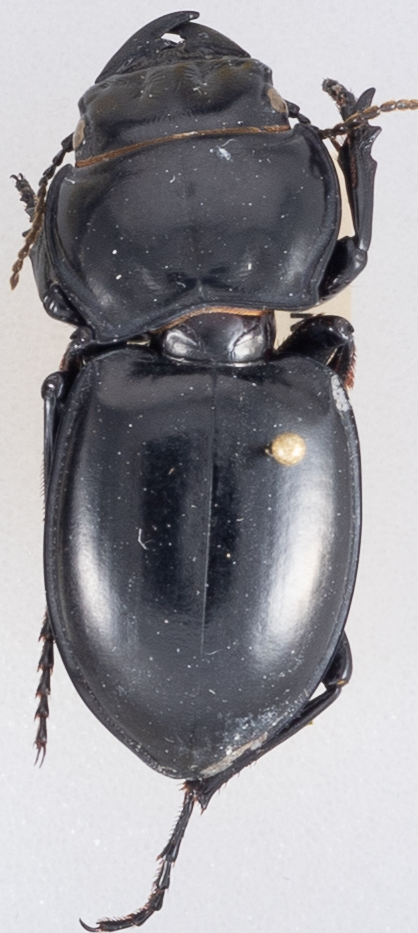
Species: Pasimachus californicus
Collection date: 2019-09-09
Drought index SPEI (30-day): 1.594
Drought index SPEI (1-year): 1.69
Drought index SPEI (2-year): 1.13